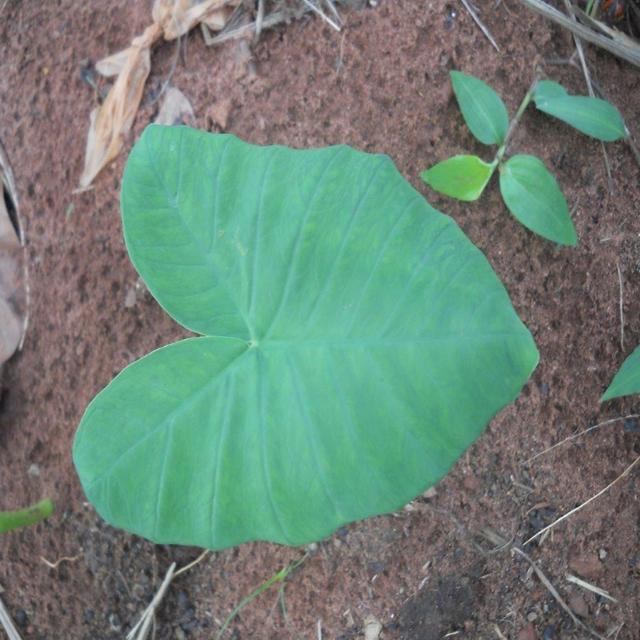
Label: Healthy